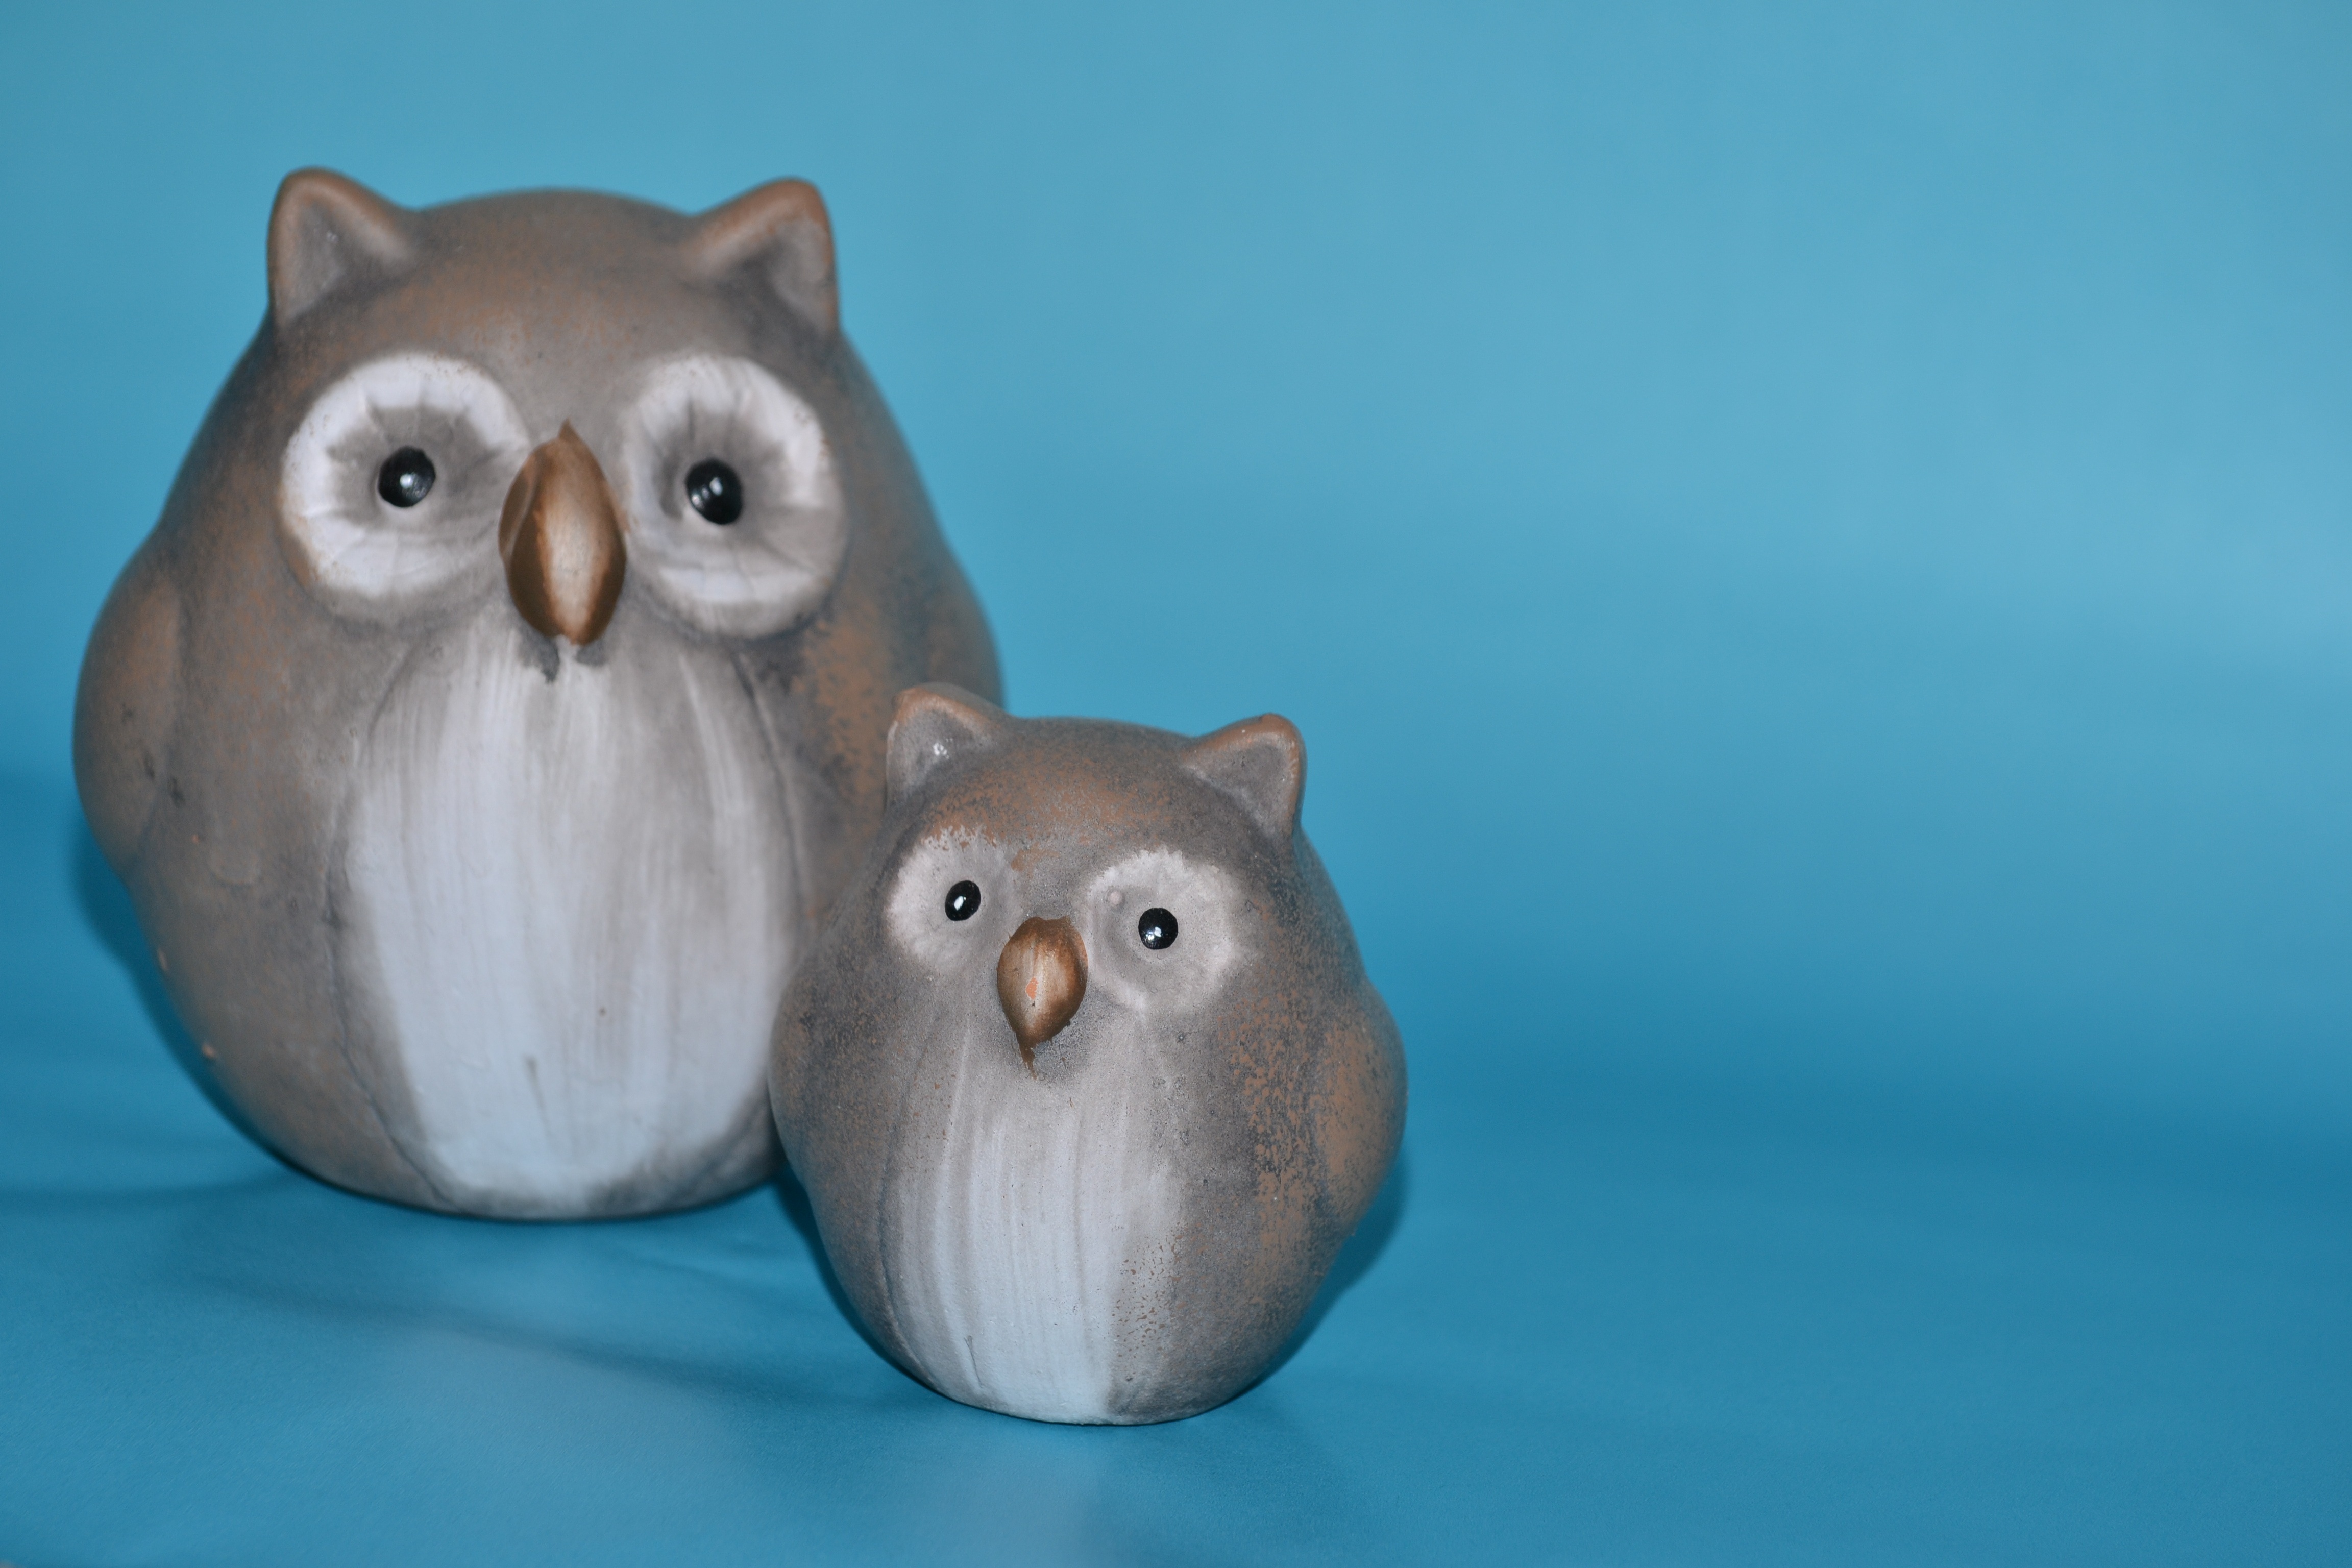
nature, bird, animal, decoration, cat, ceramic, blue, craft, owl, feather, figure, funny, ceramic figures, owls, clay figure, potters, ceramic owl